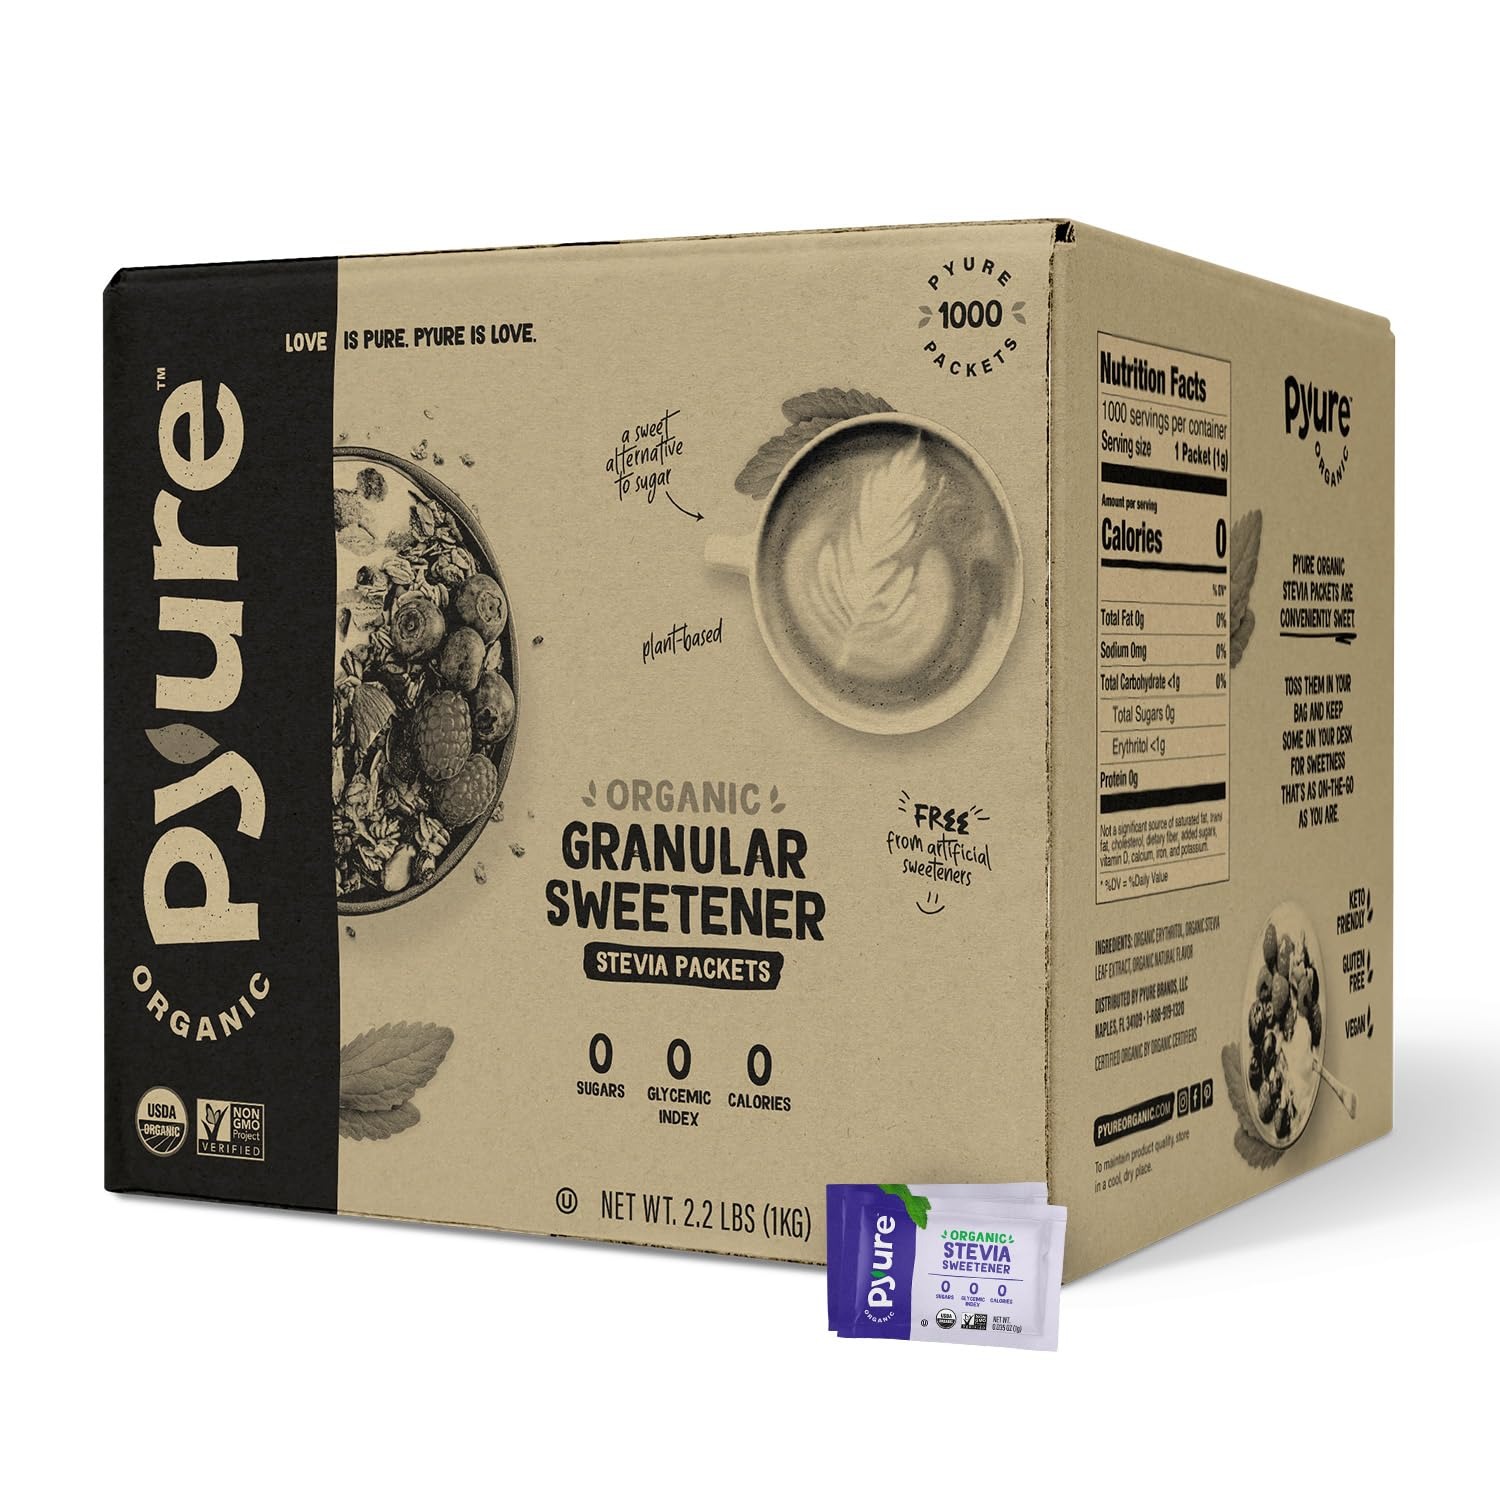
Item Name: Pyure Organic Stevia Packets | Granulated Sugar Packets - White Sugar Substitute | Zero Carb, Zero Sugar, Zero Calorie Sweetener Packets | Plant-Based Stevia Packets for Keto Coffee | 1000 Count
Bullet Point 1: ​*PACKAGING MAY VARY* 1000 COUNT (1 BOX OF 1000) ORGANIC STEVIA PACKETS: Bulk Value Pack of Pyure Organic Stevia Sweetener. No bitterness or aftertaste. Mixes and dissolves well.
Bullet Point 2: GREAT TASTING ORGANIC SUGAR SUBSTITUTE PACKETS: Pyure Organic is the perfect substitute to replace pure cane sugar, white sugar granulated and raw sugar packets. Same taste and feel as traditional granulated sugar without adding extra calories or carbs, keto sweeteners and sugar alternatives (alternativas de azucar). Pyure Stevia sweetens everything from keto coffee to iced tea and yogurt. Sprinkle on your favorite keto friendly snacks, sugar free snacks or keto food / keto snack.
Bullet Point 3: ZERO SUGAR + ZERO CALORIE SWEETENER: Pyure Organic Stevia Sweetener contains zero sugar, zero carb, zero calorie, and has a zero glycemic index, making it the best sugar free granular sugar alternative. Pyure Organic is a natural, plant-based sweetener, made by blending the highest quality organic stevia leaf extract and organic erythritol that is always USDA Organic Certified, and Non-GMO Project Verified. Enjoy your favorite foods and beverages while keeping carbs and calories low.
Bullet Point 4: LIFESTYLE FRIENDLY: Perfect for keto, diabetic, gluten-free, paleo, vegan, plant-based, candida, low carb and low to no sugar lifestyles. Pyure Sweetener Packets are a great addition to your keto friendly food & sugar free snacks pantry. The ideal pure cane sugar substitute especially for those with sugar sensitivities that are in need of sugar free, keto snacks zero carb no sugar and keto sugar substitutes.
Bullet Point 5: 100% SATISFACTION GUARANTEE: Unlike other artificial sugar alternatives and extracts, we don't compromise on taste or quality and use only the highest quality organic ingredients. USDA Organic Certified, Non-GMO Project Verified Stevia Sweetener - If for any reason you’re unsatisfied with your order, please contact us directly. Our mission is to satisfy your taste buds with organic, great-tasting, plant-based goodness - without all the sugar. LOVE IS PURE. PYURE IS LOVE
Value: 35.0
Unit: Ounce

Price: 44.99